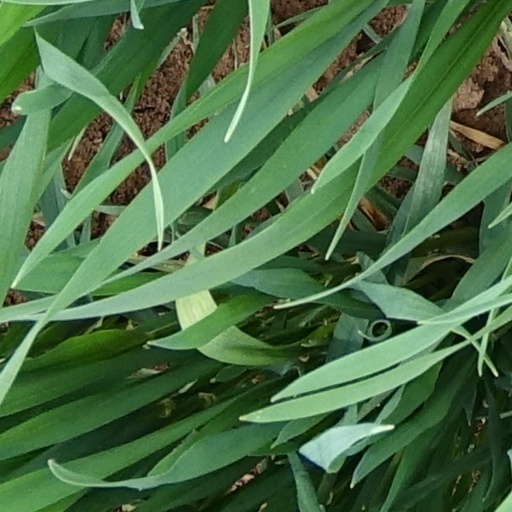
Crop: wheat